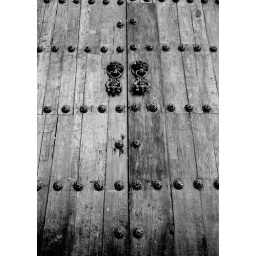
Old church door in Bogota